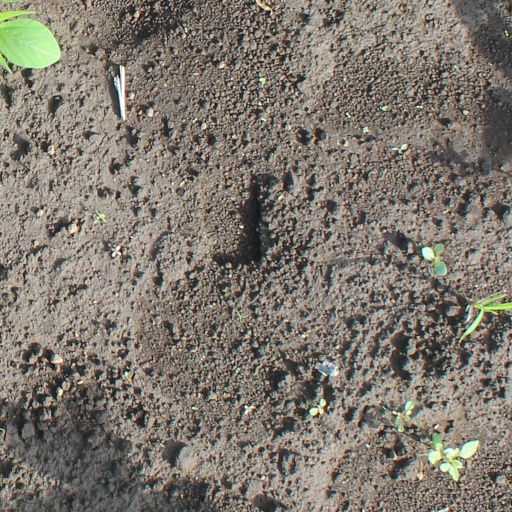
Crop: soybean